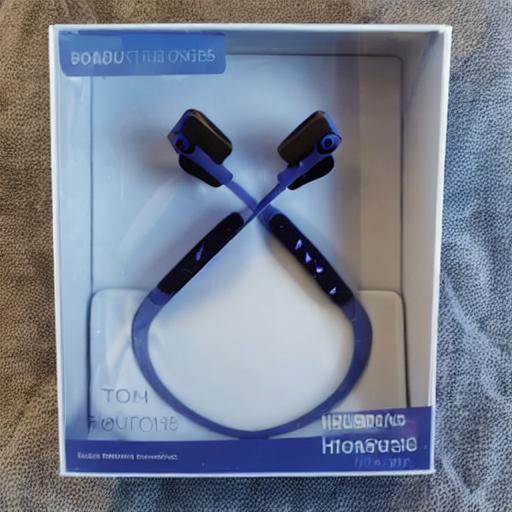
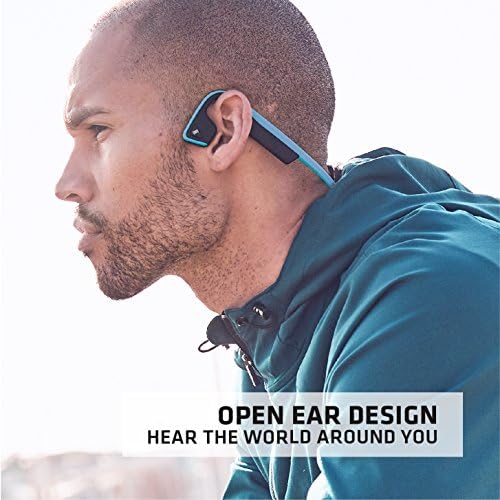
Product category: headphones
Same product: no